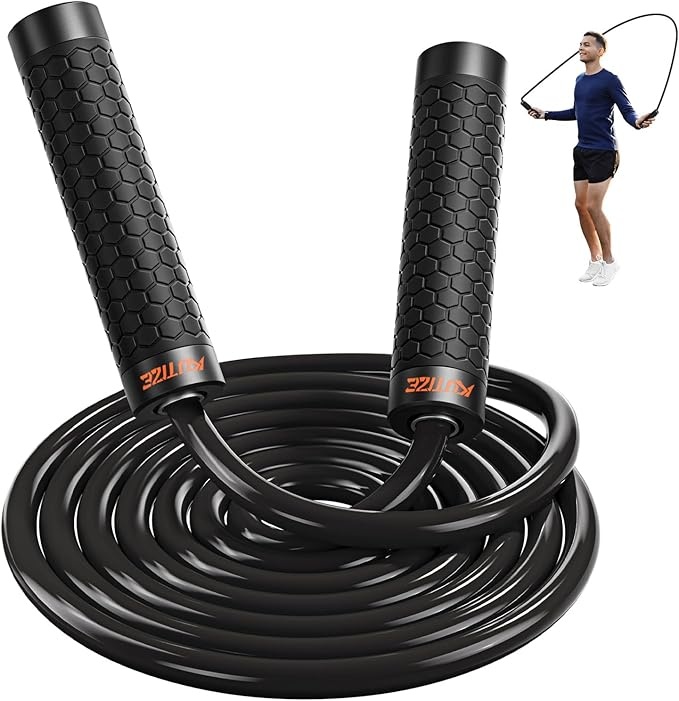
Jump Rope, Weighted Jump Rope for Men Women, Adjustable 1lb Heavy Skipping Ropes, Suitable for Boxing, Cardio, Home Fitness, Training Muscle, Home Gym Workout Equipment for Full Body Exercise
Brand: Corenfit
About This Why Choose Weighted Jump Rope Instead of Regular Skipping Rope？The unique feature of weighted jump rope compared to regular skipping rope is that it can use the force of gravity to increase exercise intensity, making every jump full of challenges. In terms of workout volume, using this weighted jump rope to jump once is equivalent to jumping 10 times with regular skipping rope, which helps us achieve ideal exercise results in a shorter time. Whether you're a boxer, a regular coach for cardio, crossfit, or simply jumping for weight loss, this weighted jump rope is the perfect choice. Adjustable Jump Rope: The heavy jump rope is equipped with an adjustable length rope body, which can easily change the length of the rope to adapt to different heights or skipping skill levels of people. This unique design ensures the versatility of jump rope, allowing both kids and adults to find a suitable rope length, thereby improving the comfort and efficiency of jump rope. Efficient Fitness Effect: With just 10 minutes of vigorous jumping, the exercise effect brought by using weighted jump rope is equivalent to 30 minutes of running. This high-intensity, short duration exercise not only adds extra challenges to your aerobic exercise, but also greatly improves the efficiency of your workout. Through skipping rope exercise, one can comprehensively enhance their overall strength and endurance. At the same time, it can also increase your movement speed, making your body more agile and flexible. Humanized Professional Handle Design: The upgraded rubber handle for jump rope perfectly fits the curve of the hand, highlighting ergonomic design. Its durable material can withstand the test of time, and its soft touch makes skipping rope incredibly comfortable, providing all-around protection for both hands during exercise. Jump rope is one of the essential workout equipment for home gym. High Quality and Durable Material: Weighted jump rope for men is made of high-quality PVC material exercise equipment. This high-density PVC material achieves weighted jump rope for men ideal weight, making skipping rope movement more efficient. The material has strong wear resistance and resulting in a longer service life. Full Body Exercise, Suitable for The Vast Majority of People: Using weighted jump rope for full body exercise, suitable for men, women, and kids. Jump rope for women exercise is the favorite of fitness enthusiasts, professional athletes, and weight loss enthusiasts. Jump rope for women provides them with a great workout. This workout equipment effectively enhances your core strength, strengthening the muscle groups of your arms, shoulders, back, chest, hips, and legs. Very suitable for warm-up before various aerobic exercises such as boxing, swimming, running, rock climbing, mountain climbing, etc. Best Christmas Gift for Fitness：Efficient and portable jump rope for fitness, which is the perfect christmas gift for family and friends who love fitness. Heavy jump rope for men is one of the essential workout equipment for home gym. Let's jump rope for fitness together, enjoy the joy of exercise, and shape a healthy body together. Overview Brand : KUTIZE Target Audience : Adult, Kid, Men, Women Special Feature : Adjustable Length, Ergonomic, Kink Resistant, Wear Resistant, Weighted Recommended Uses For Product : Battle, Bodybuilding, Boxing, Exercise and Fitness, Speed and Endurance Material : Polyvinyl Chloride (PVC)
Category: Sporting Goods > Fitness & General Exercise Equipment > Cardio > Jump Ropes